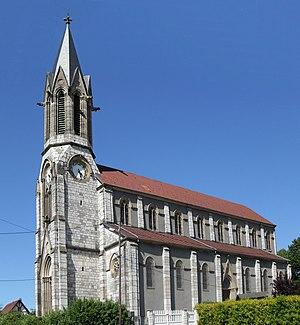
L'église Saint-Jean-Baptiste à Réchésy
Réchésy est une commune française située dans le département du Territoire de Belfort en région Bourgogne-Franche-Comté. Elle fait partie du canton de Delle. Ses habitants sont appelés les Réchésiens.